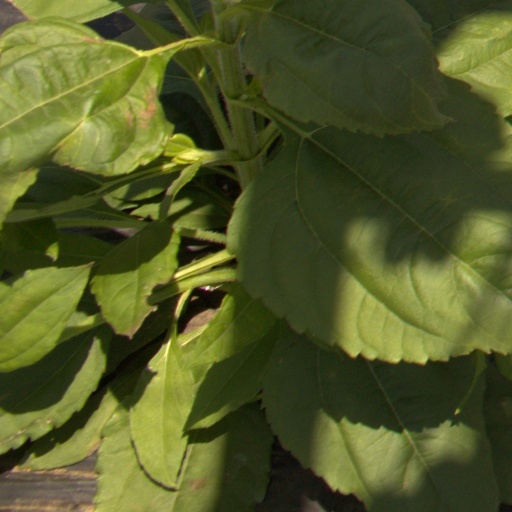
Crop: Jerusalem artichoke